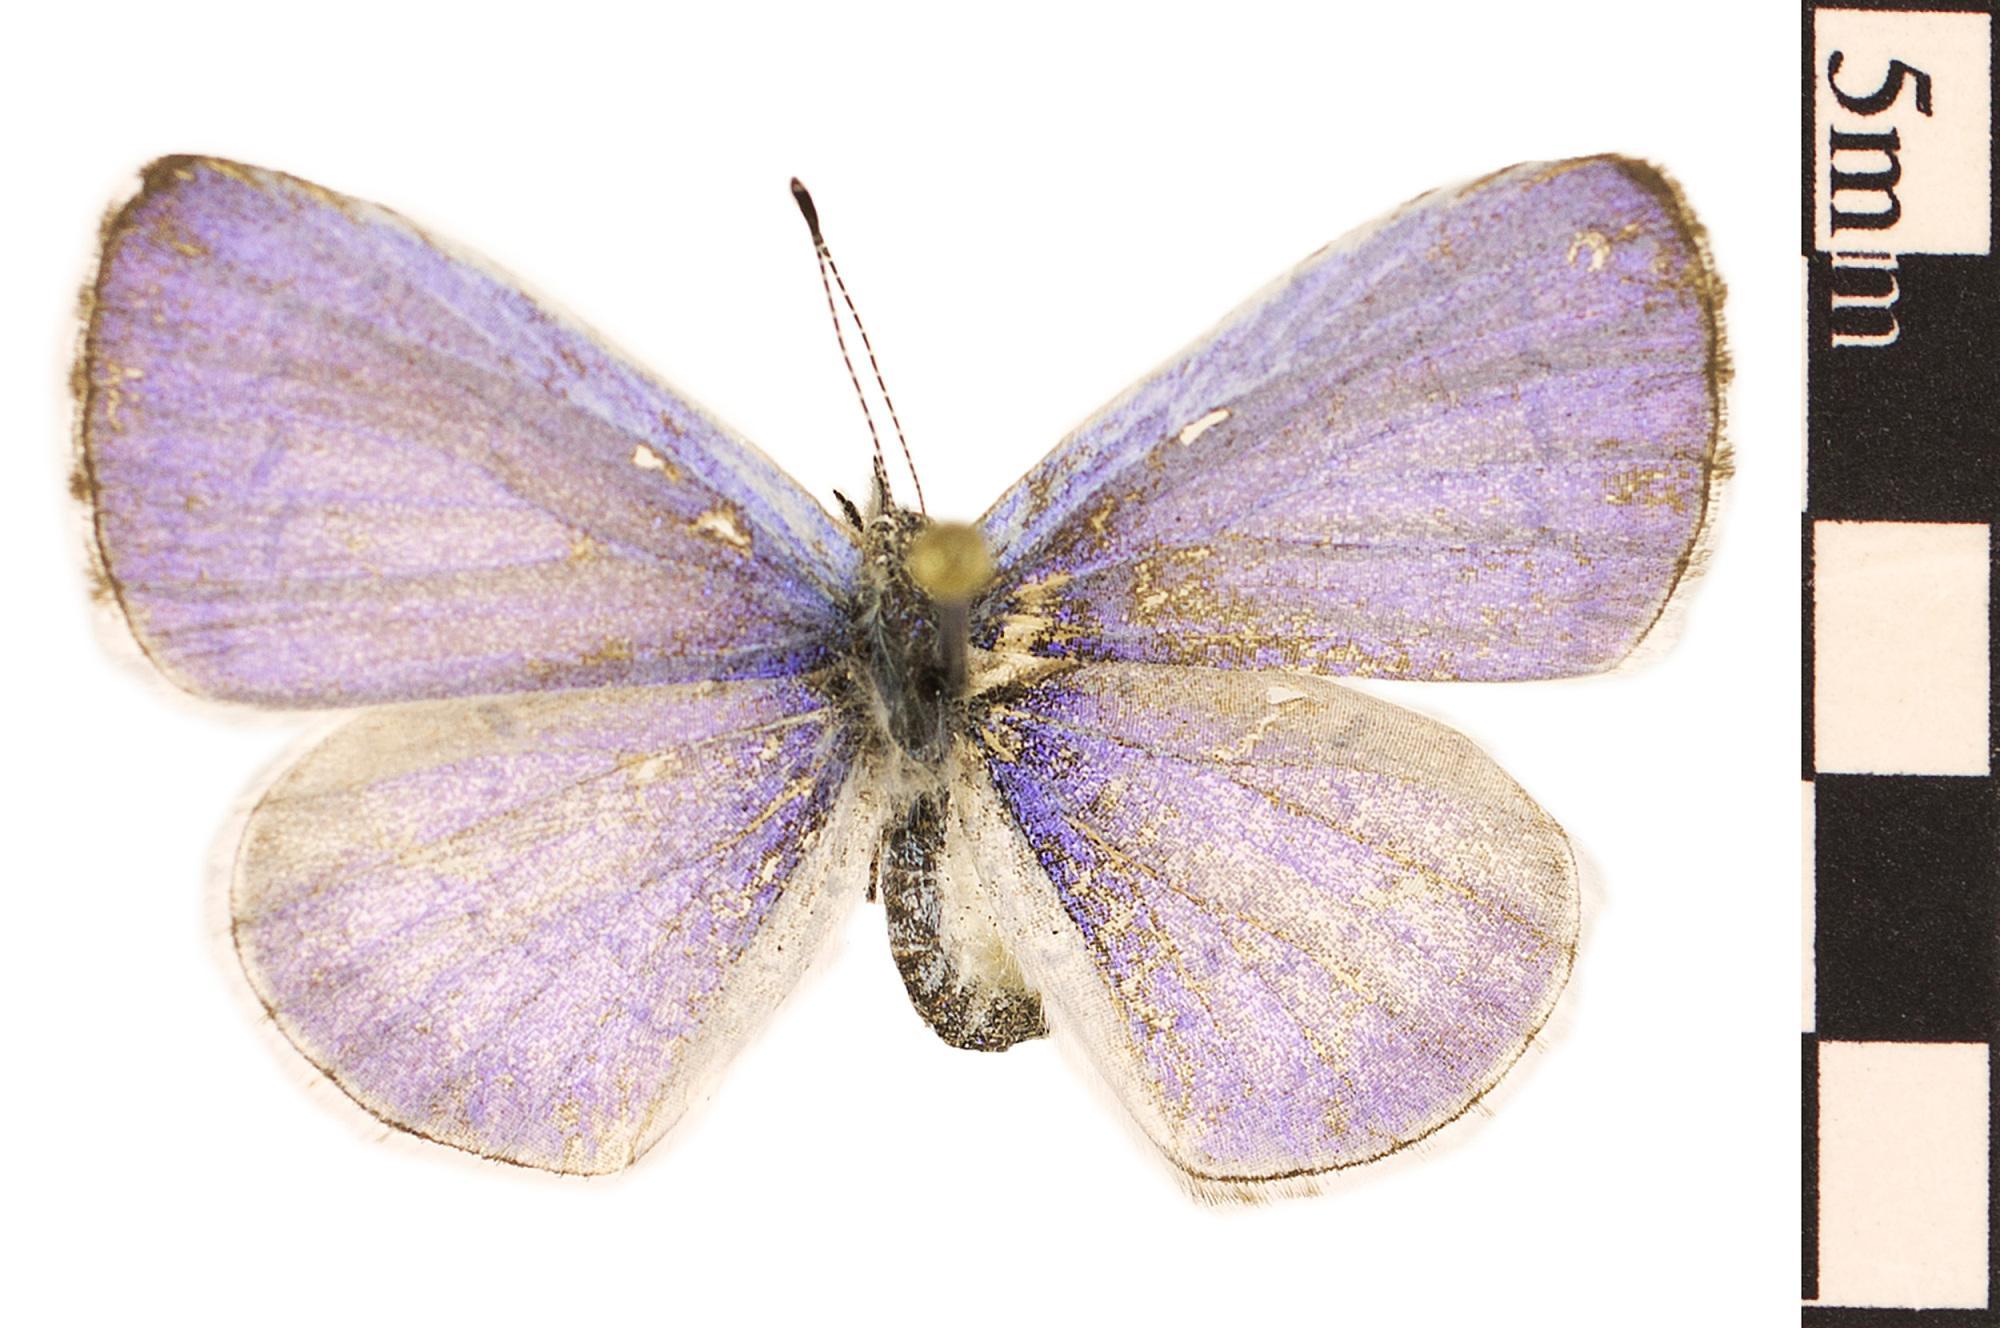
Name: Appalachian Azure, Appalachian Blue
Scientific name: Celastrina neglectamajor
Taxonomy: Animalia, Arthropoda, Hexapoda, Insecta, Lepidoptera, Lycaenidae, Polyommatinae
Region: Entomology
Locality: vicinity of Mt. Weather, North America, United States, Virginia, Clarke County
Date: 1999